Odysseus at the Court of Alcinous

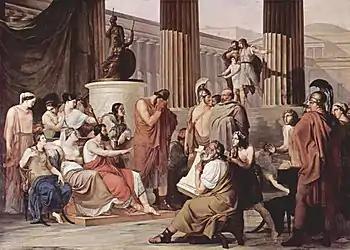
"Odysseus at the Court of Alcinous" (1814–1816) by Francesco Hayez

Odysseus at the Court of Alcinous is an oil-on-canvas painting by the Italian artist Francesco Hayez, painted between 1814 and 1816 and now in the National Museum of Capodimonte in Naples. It was commissioned for Gioacchino Murat by Naples' interior minister Giuseppe Zurlo, using dimensions, price and subject specified by Hayez's patron and protector Leopoldo Cicognara, president of the Accademia di Venezia.